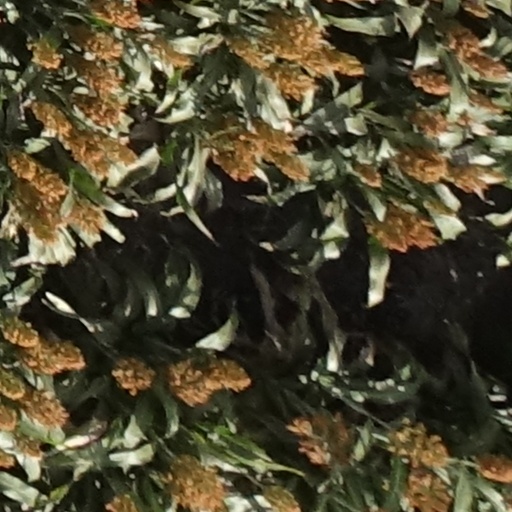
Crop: sorghum